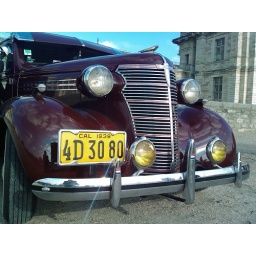
my buddy's 1938 Chevy, just in from California, parked in front of the castle of Vincennes for the monthly car meet